Trödelsteine (rock formation)

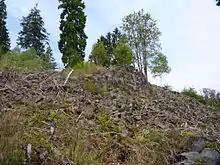
Part of the Trödelsteine (August 2014)

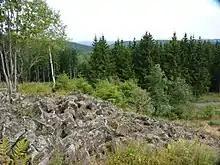
View from the Trödelsteine looking NE (August 2014)

The Trödelsteine, also called the Trödelstein, is a rock formation near Emmerzhausen in the county of Altenkirchen in the German state of Rhineland-Palatinate. It consists of columnar basalt and a basaltic blockfield in the Heller Upland. The rock formation has been designated as a natural monument, about 0.3 hectares in area.